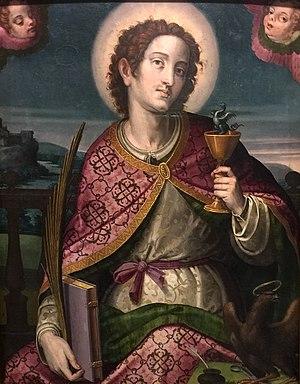
Jean tient dans une main une coupe empoisonnée surmontée d'un dragon et dans l'autre la palme du martyre et un livre.
Jean est un Juif du Iᵉʳ siècle devenu disciple de Jésus.
Cristóbal Llorens est un peintre valencien de la fin de la Renaissance. Il a été le disciple et le continuateur du style de Juan de Juanes.